Allen G. Thurman

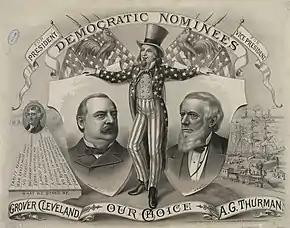
Cleveland/Thurman campaign poster

In 1867, he ran for Governor of Ohio, on a platform opposed to extending suffrage to blacks, but lost to future U.S. president Rutherford B. Hayes in a close election. Statewide Democrats including Thurman ran a banner under the slogan "No Negro Equality!"